Solar power

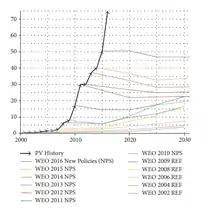
Actual annual deployments of solar PV vs predictions by the IEA for the period 2002–2016. Predictions have largely and consistently underestimated actual growth.

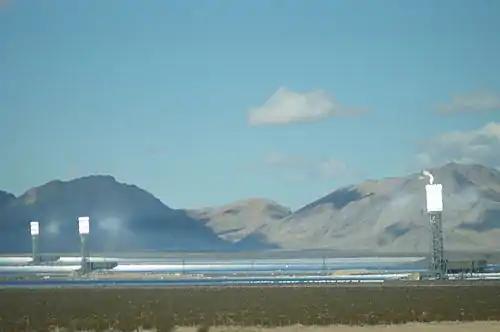
Ivanpah Solar Electric Generating System with all three towers under load

Most new renewable capacity between 2022 and 2027 is forecast to be solar, surpassing coal as the largest source of installed power capacity. Utility scale is forecast to become the largest source of electricity in all regions except sub-Saharan Africa by 2050.